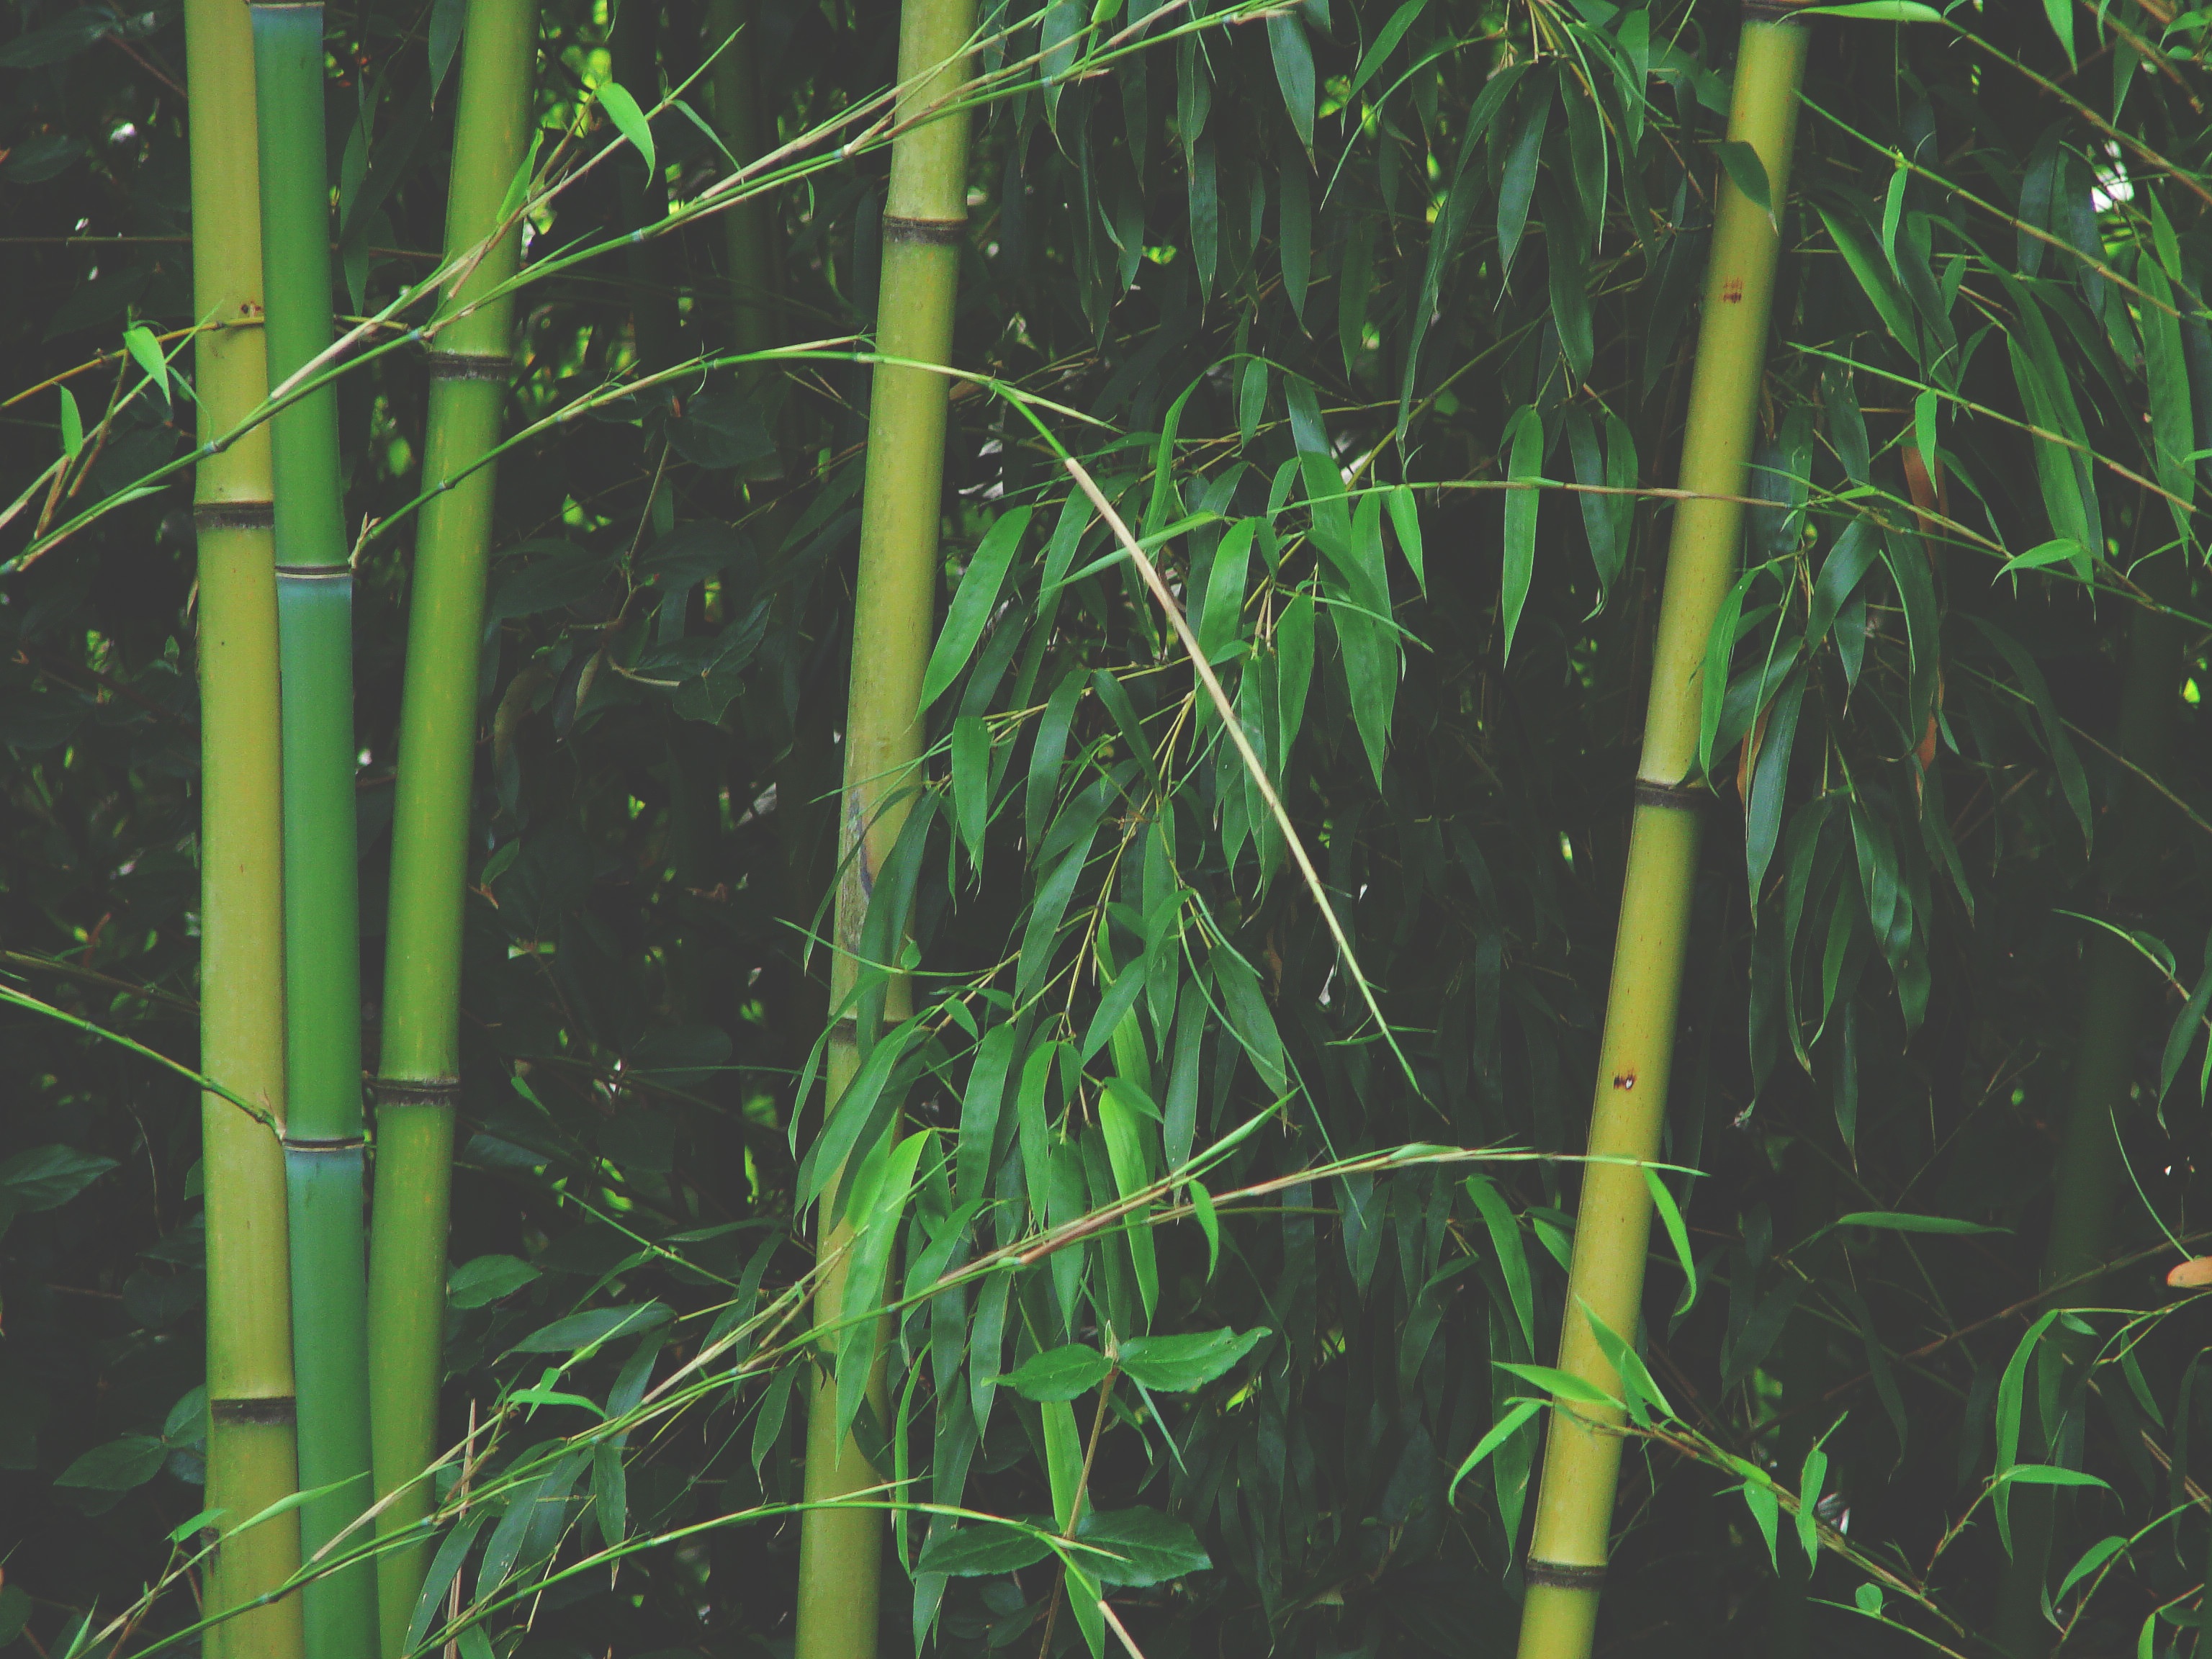
tree, grass, branch, plant, lawn, sunlight, leaf, flower, green, jungle, crop, soil, botany, bamboo, grass family, plant stem, arecales